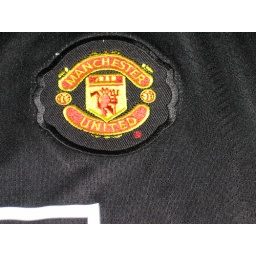
fake - the copyright of the sign is in red. it is suppose to be in yellow